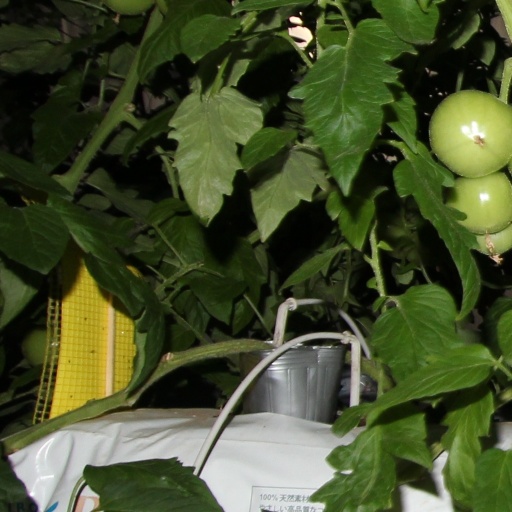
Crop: tomato